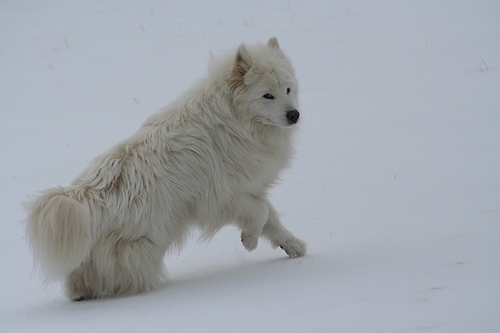
Animal: dog
Breed: samoyed